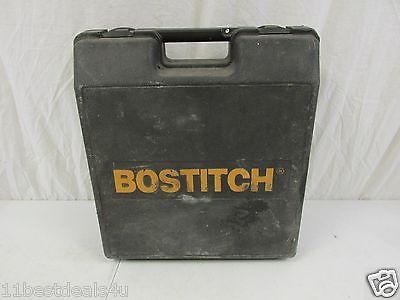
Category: stapler